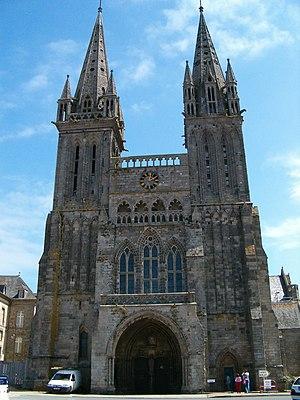
Façade de la cathédrale Saint-Paul-Aurélien, Saint-Pol-de-Léon, Haut Léon, Bretagne Brezhoneg: An iliz veur, Kastell Paol, Bro Leon, Breizh
Cet article recense les monuments historiques de France classés en 1840, la première protection de ce type dans le pays.